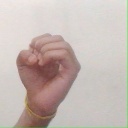
अक्षर: ऊ